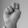
ASL letter: N